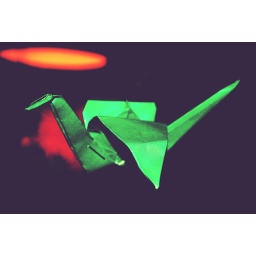
I learned how to make origami paper cranes! I have five now flying above my bed!